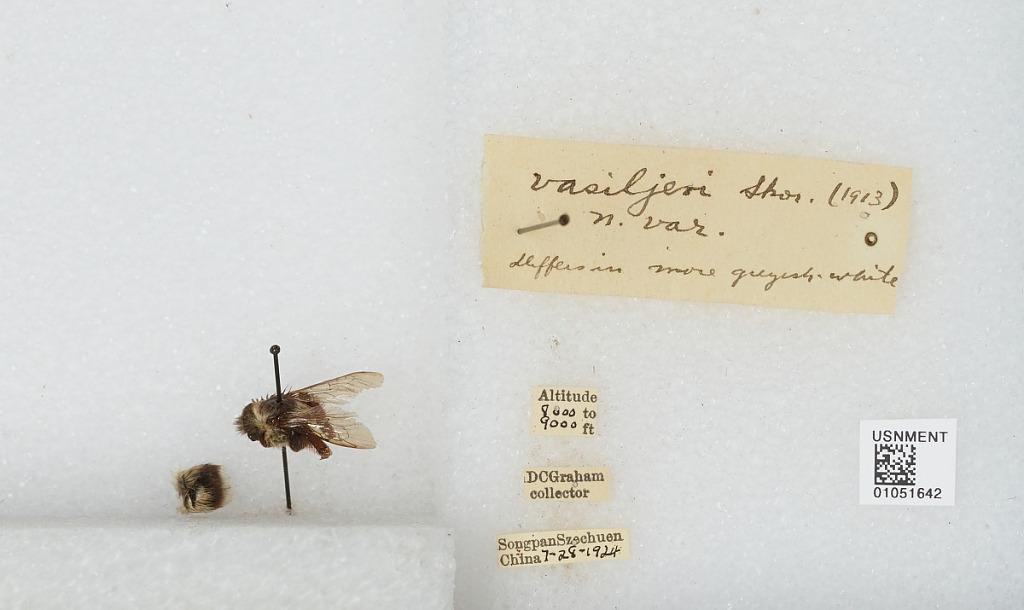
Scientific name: Bombus sp.
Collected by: D. Graham
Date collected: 1924-7-28
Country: China
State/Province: Sichuan
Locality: Songpan